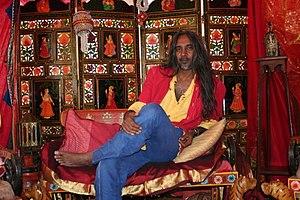
Leader du groupe de musique Ziskakan qu'il a créé en 1979, Gilbert Pounia est un musicien de La Réunion né le 15 juillet 1953 à Saint-Pierre.
Ziskakan est un groupe de musique de maloya de La Réunion créé en 1979 et dont le leader est Gilbert Pounia.